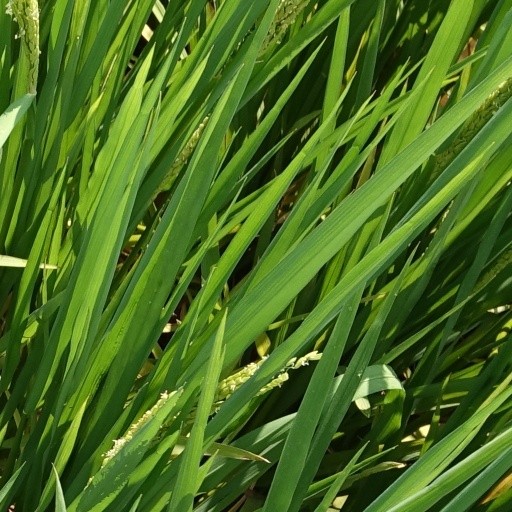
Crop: rice